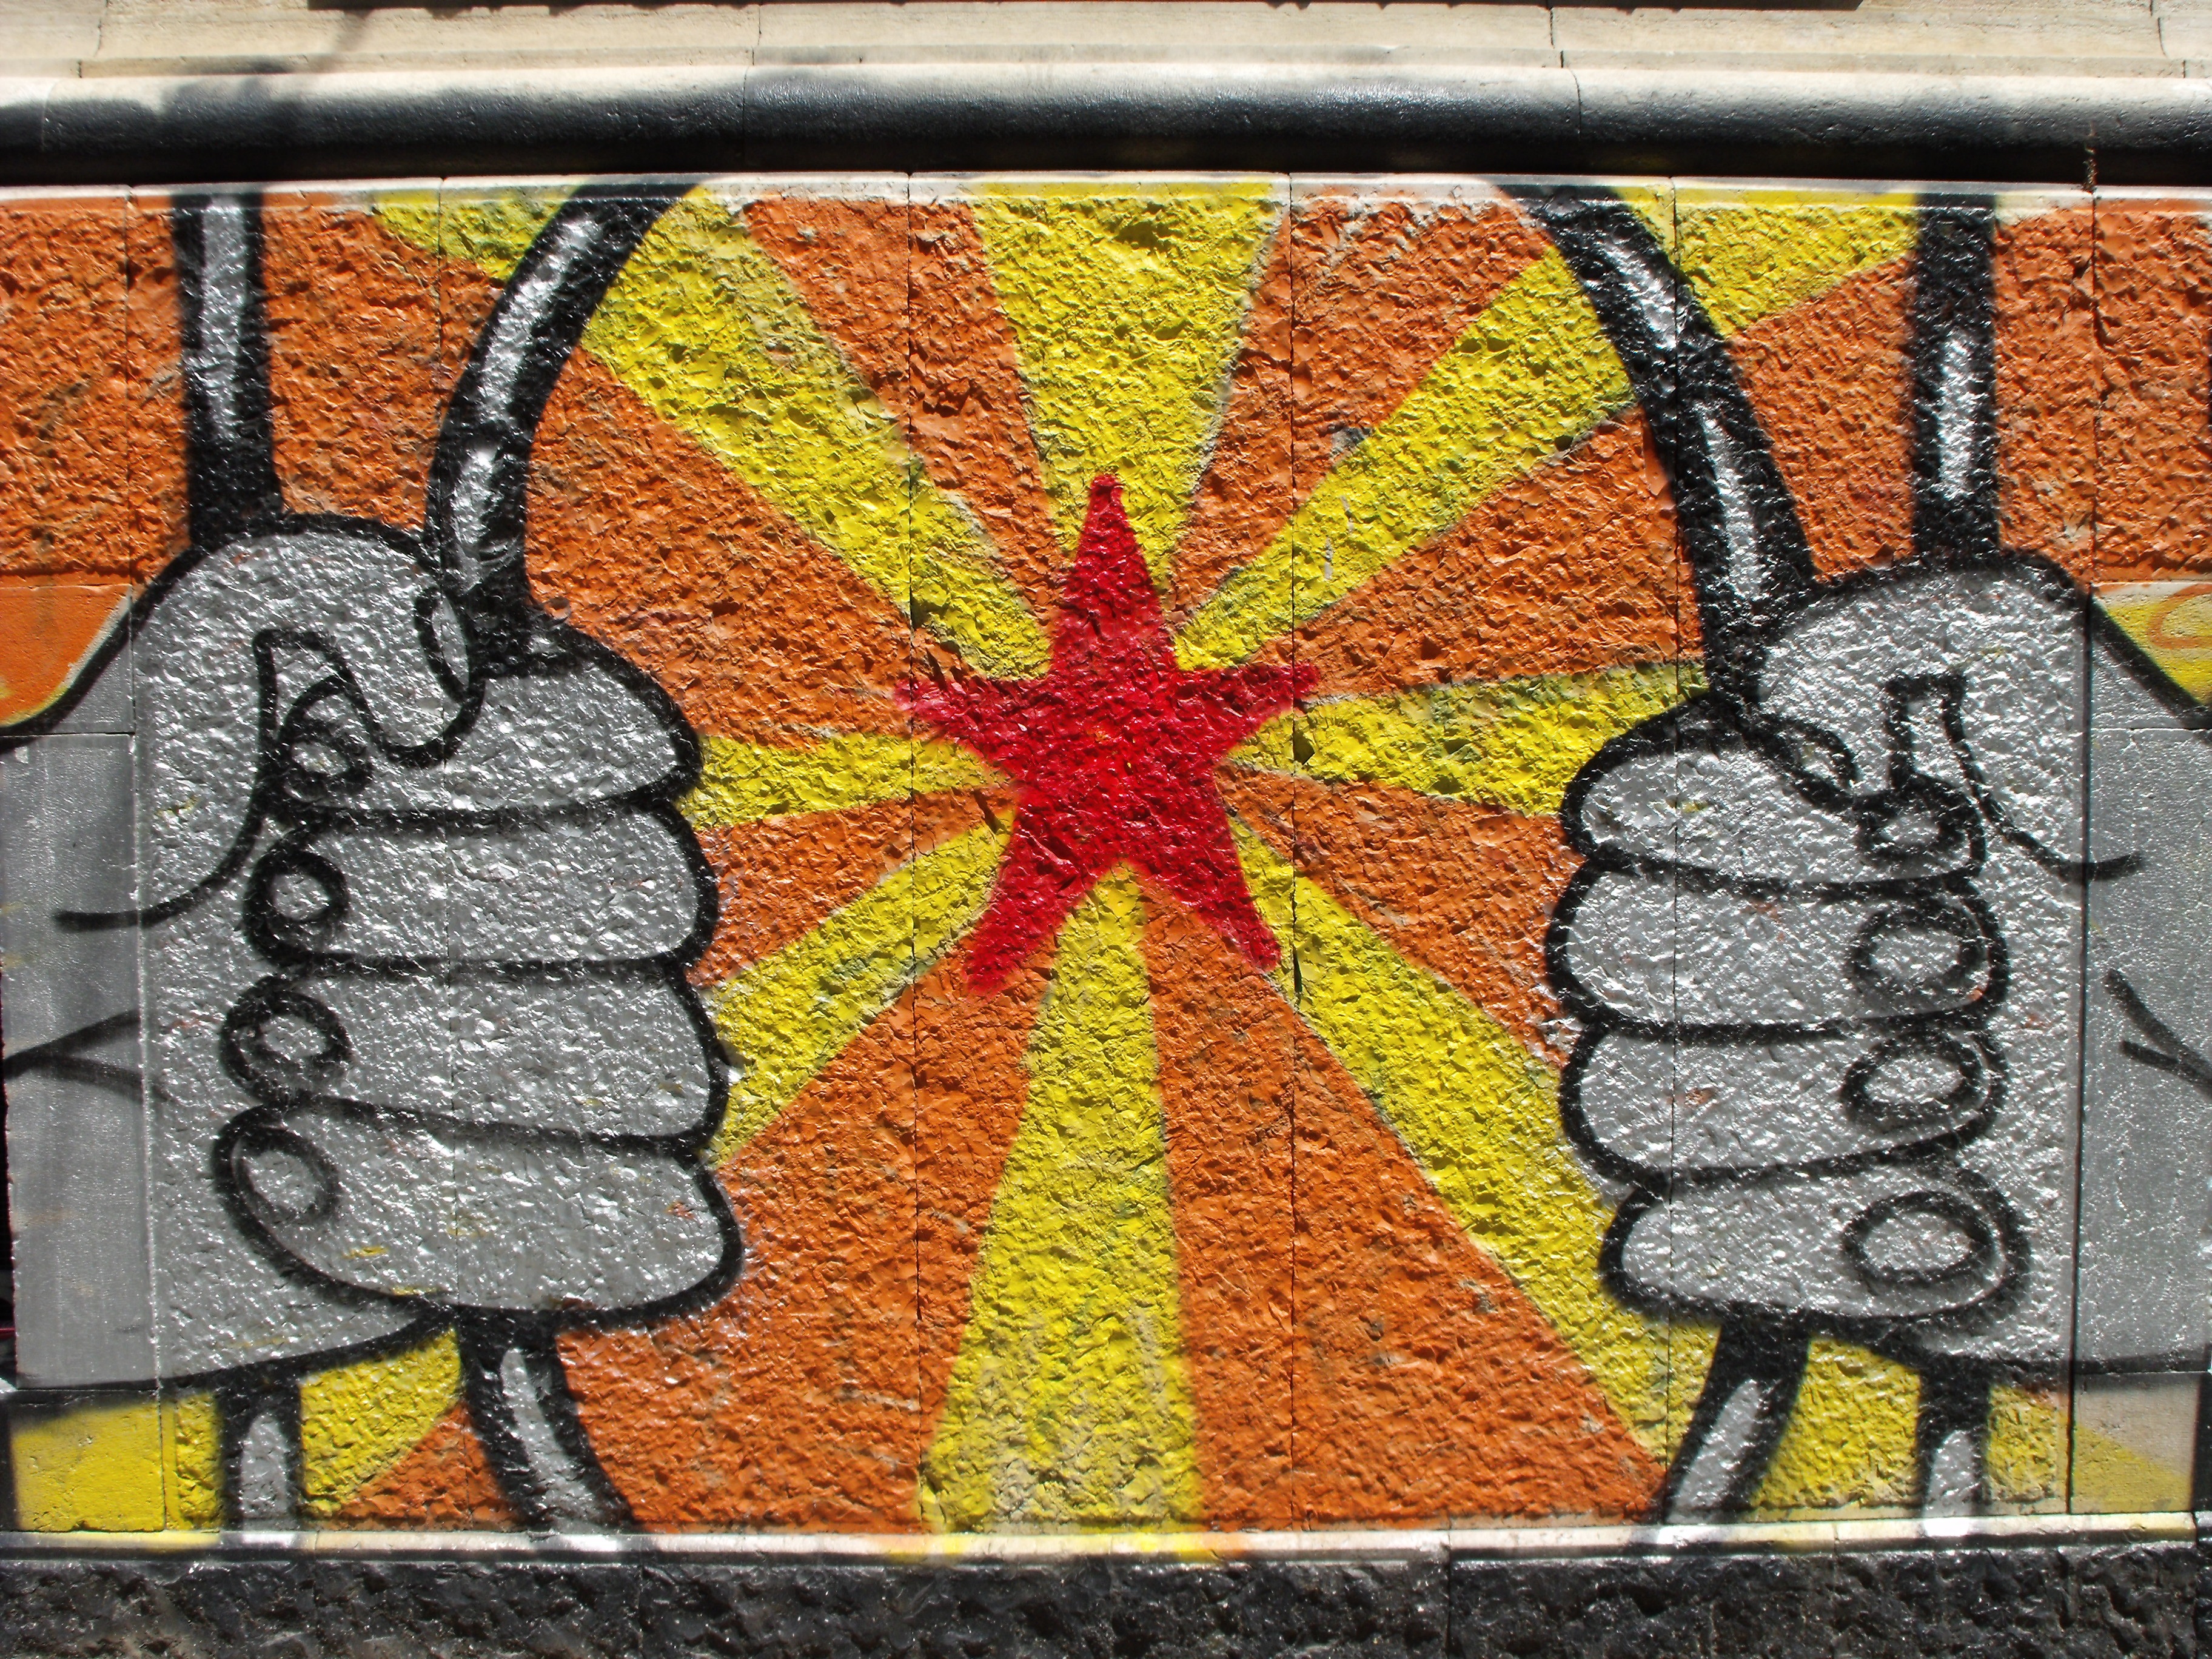
window, glass, wall, color, graffiti, material, stained glass, street art, art, murals, naples, marxist, via mezzocannone, anarchists